Doll fetishism

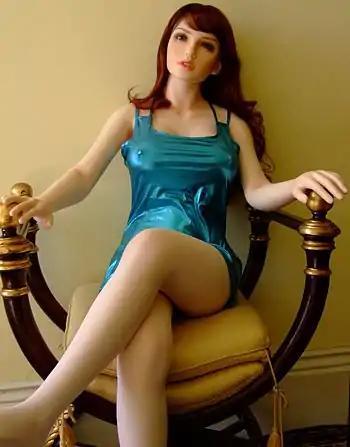
One of the first of the modern generation of realistic dolls

Doll fetishism is a sexual fetish in which an individual is attracted to dolls and doll like objects such as figurines. The attraction may include the desire for actual sexual contact with a doll, a fantasy of a sexual encounter with an animate or inanimate doll, encounters between dolls themselves, or sexual pleasure gained from thoughts of being transformed or transforming another into a doll. Doll fetishism is a form of agalmatophilia, which is itself a form of object sexuality. Doll fetishism may be accompanied by other types of fetishes such as BDSM or latex.